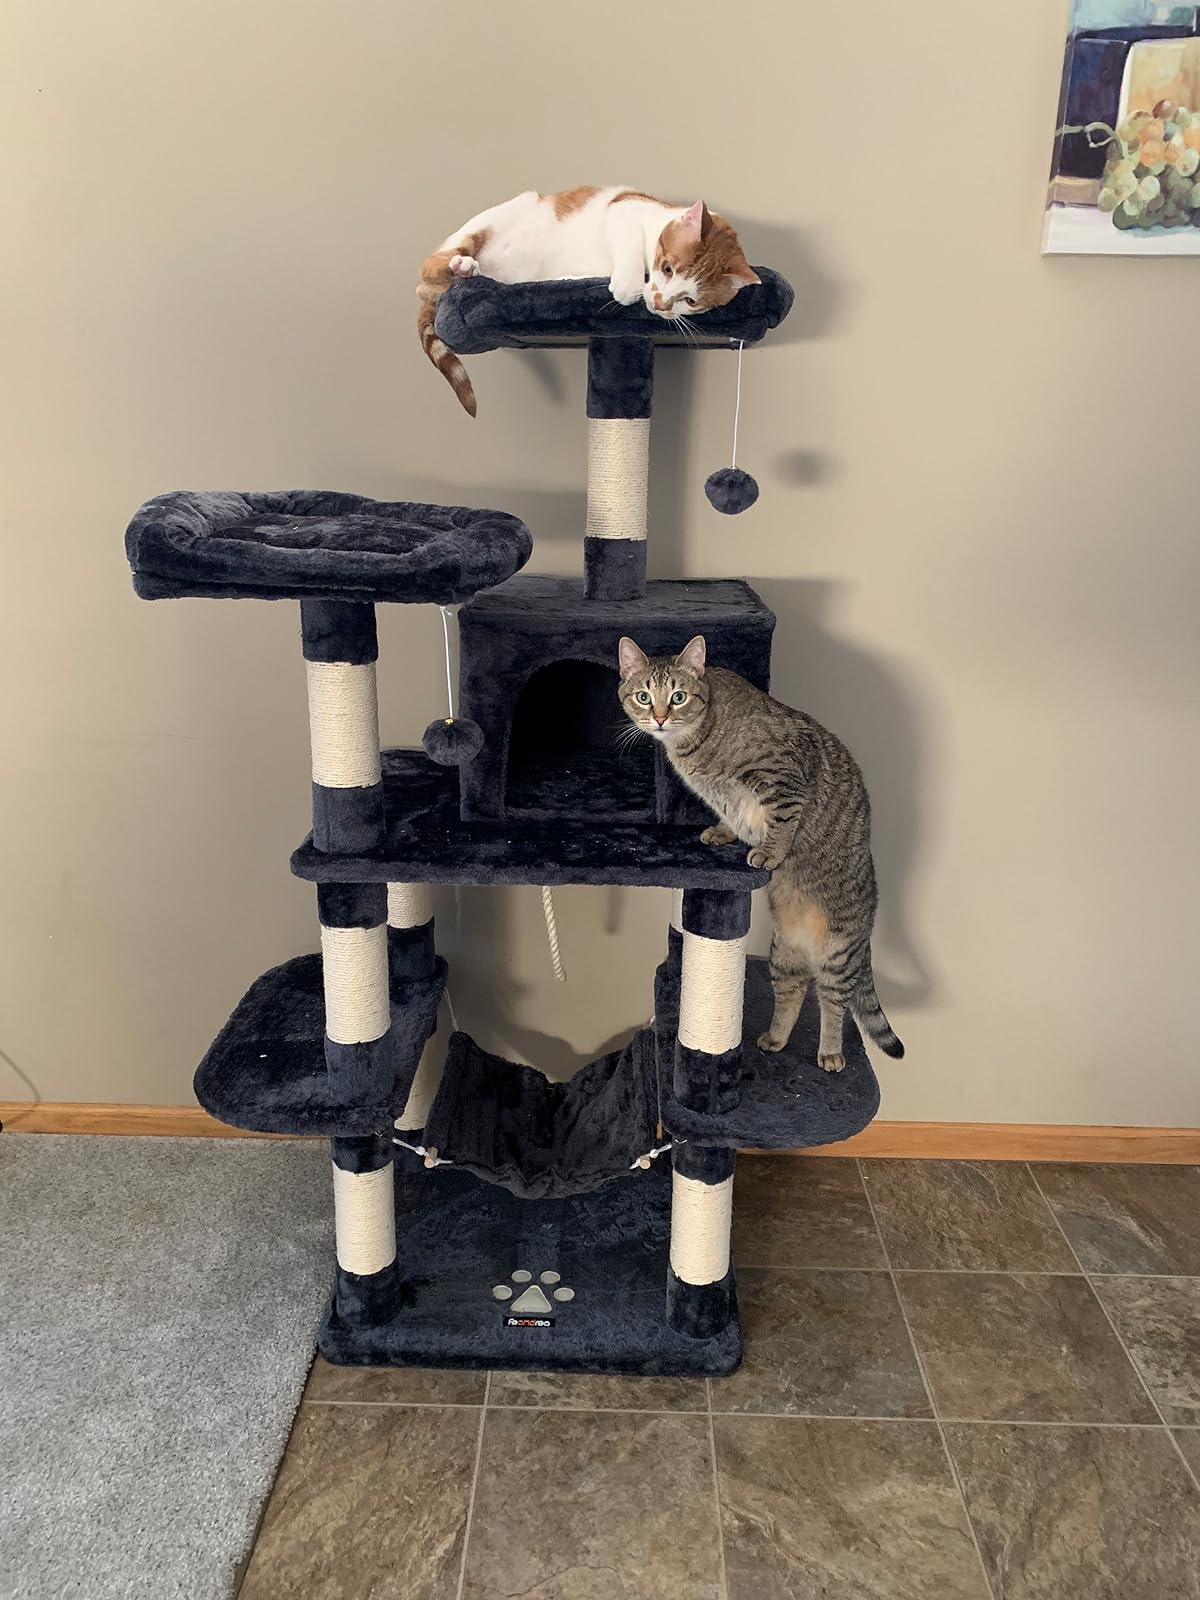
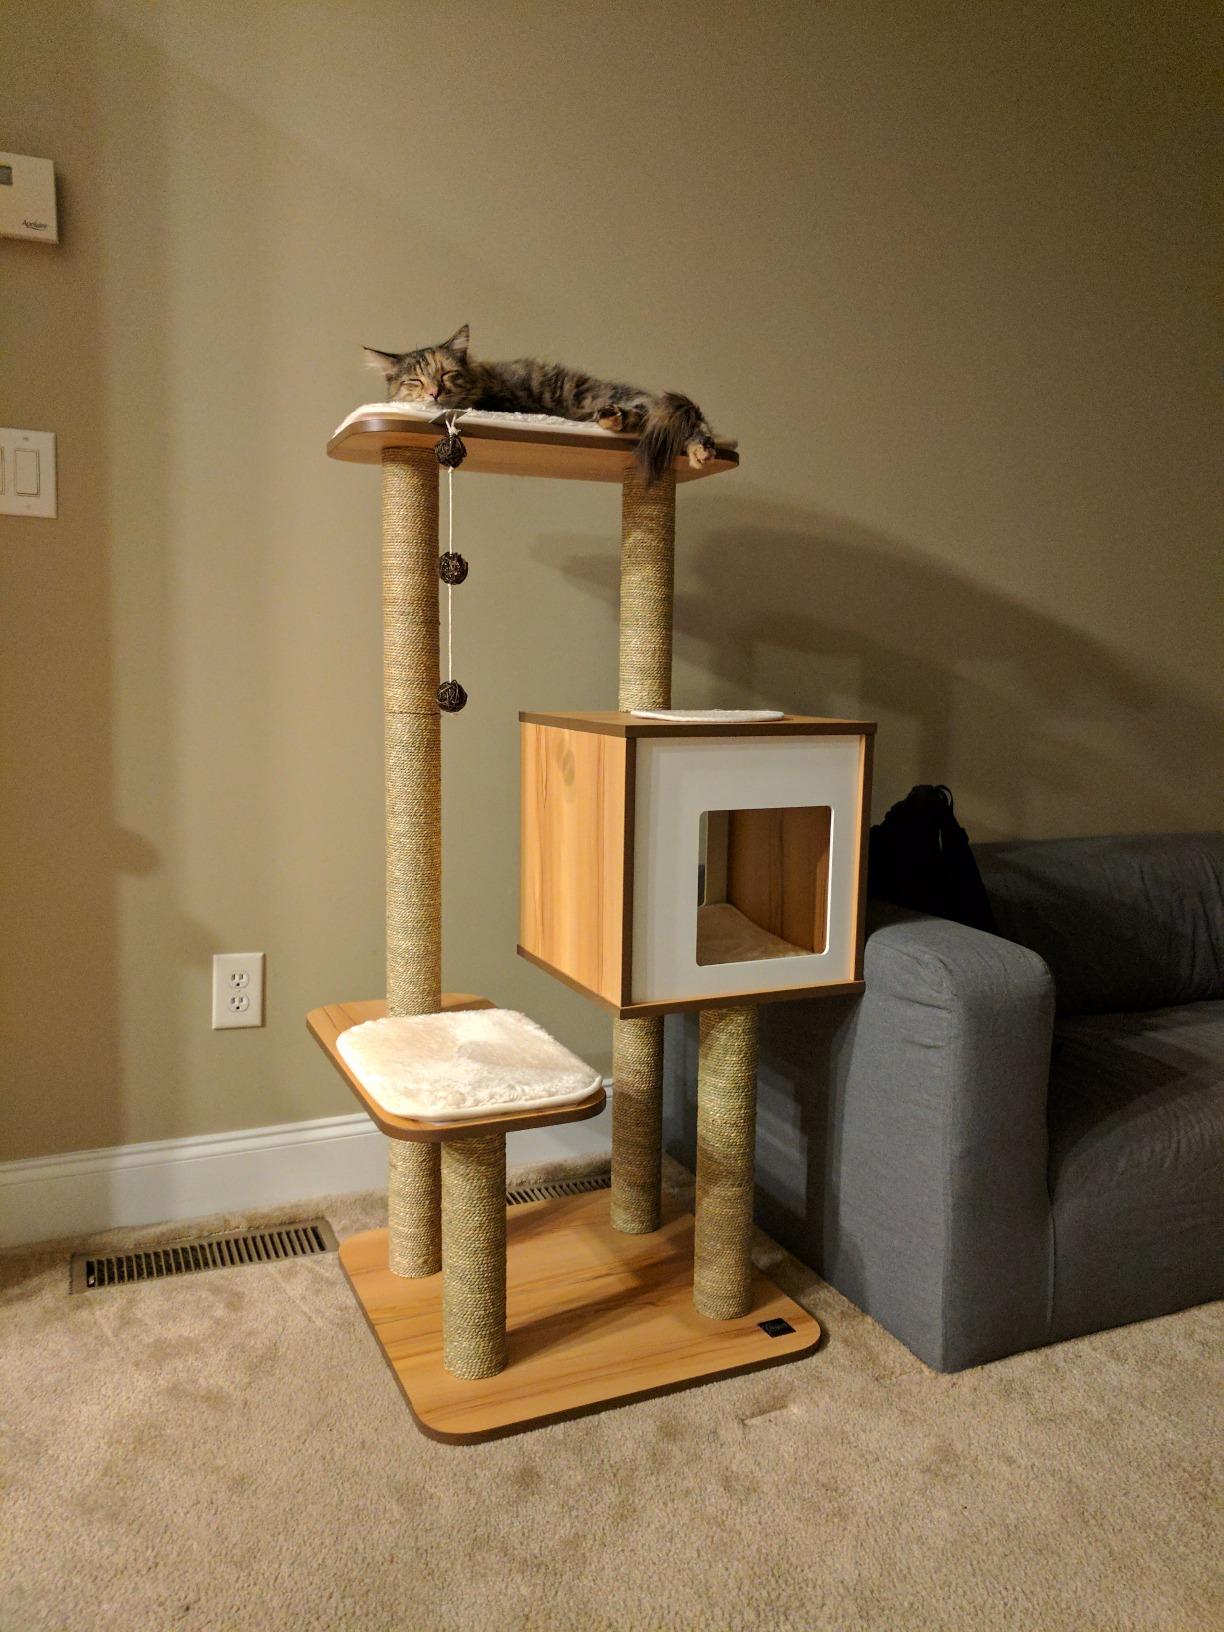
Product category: items_cat tree
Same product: no